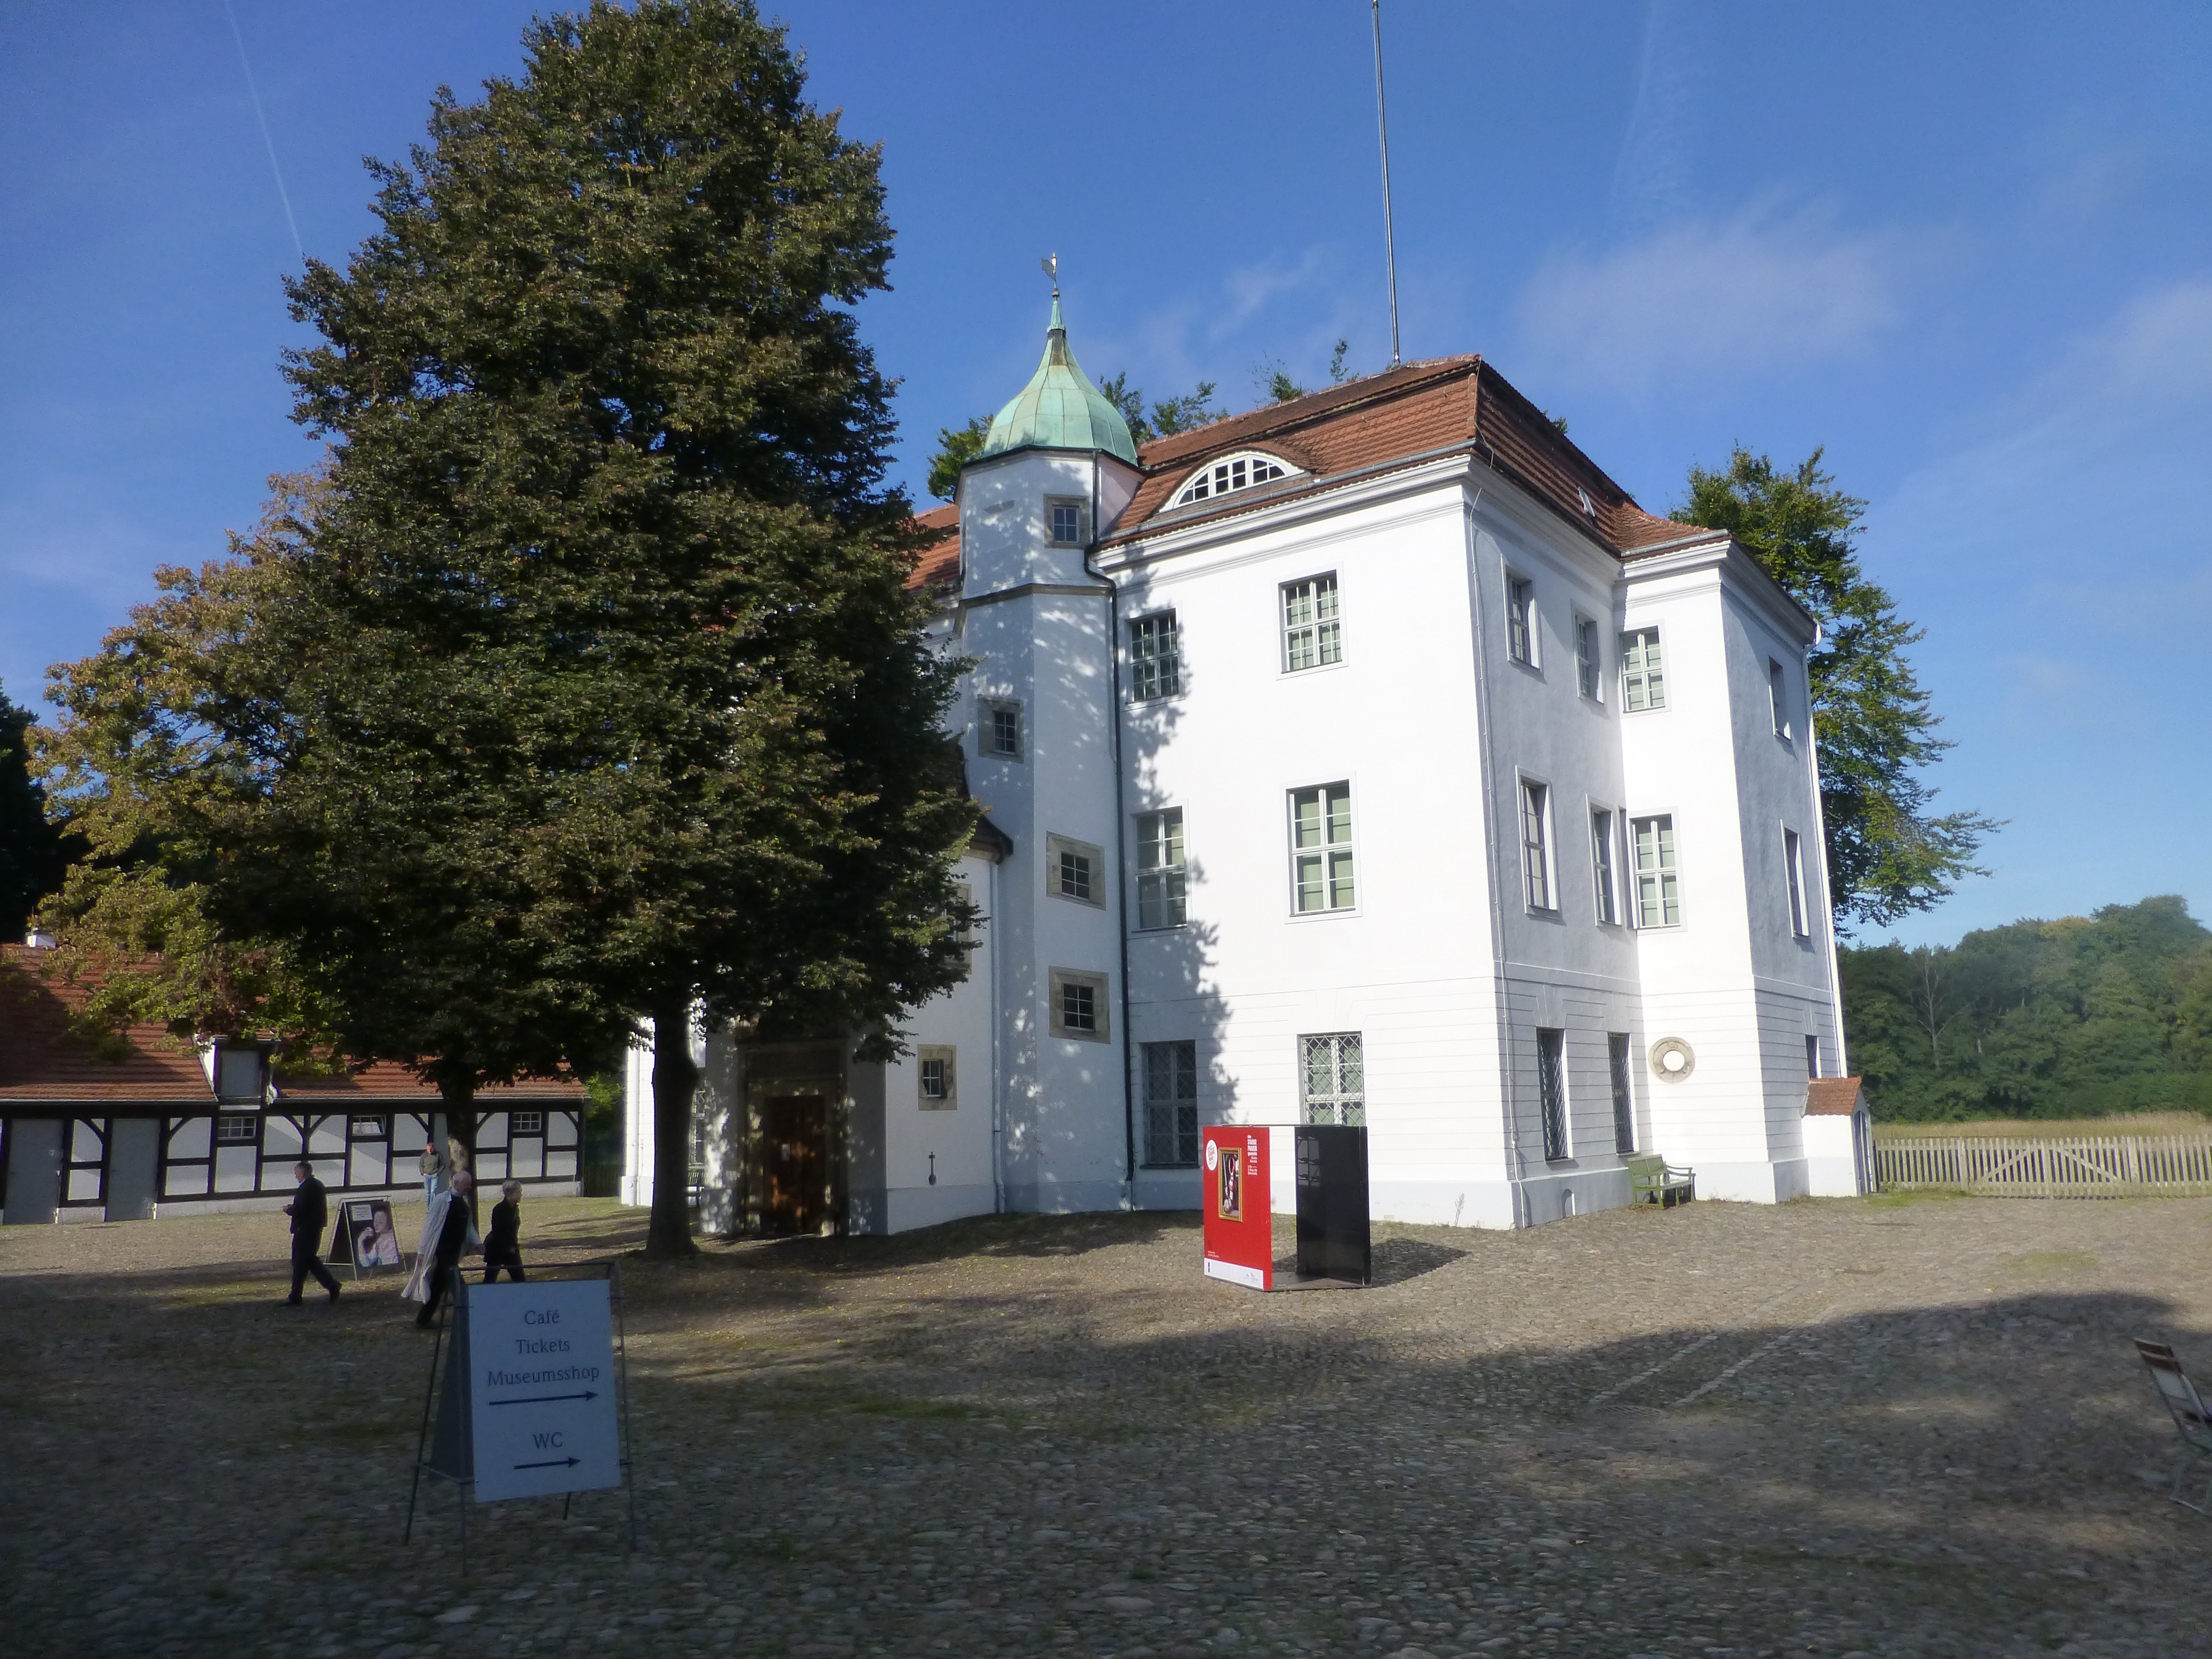
tree, town, building, chateau, property, chapel, place of worship, estate, grunewald, hunting lodge